Hermann von Maltzan

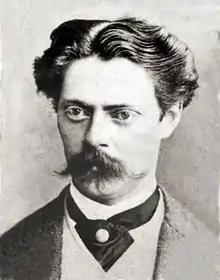

Hermann Friedrich Freiherr von Maltzan (18 December 1843, Rostock – 19 February 1891, Berlin) was a German malacologist known for his work in the field of conchology.